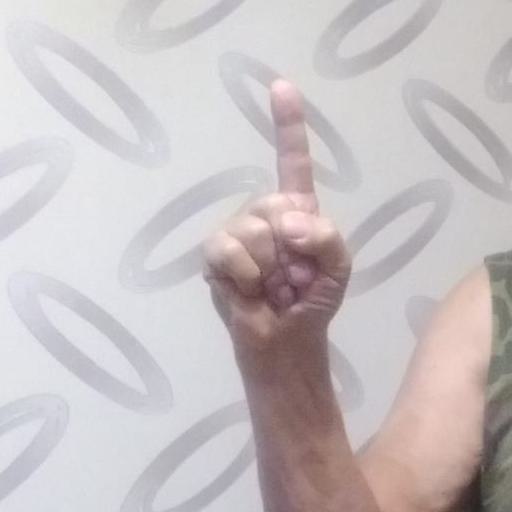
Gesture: one